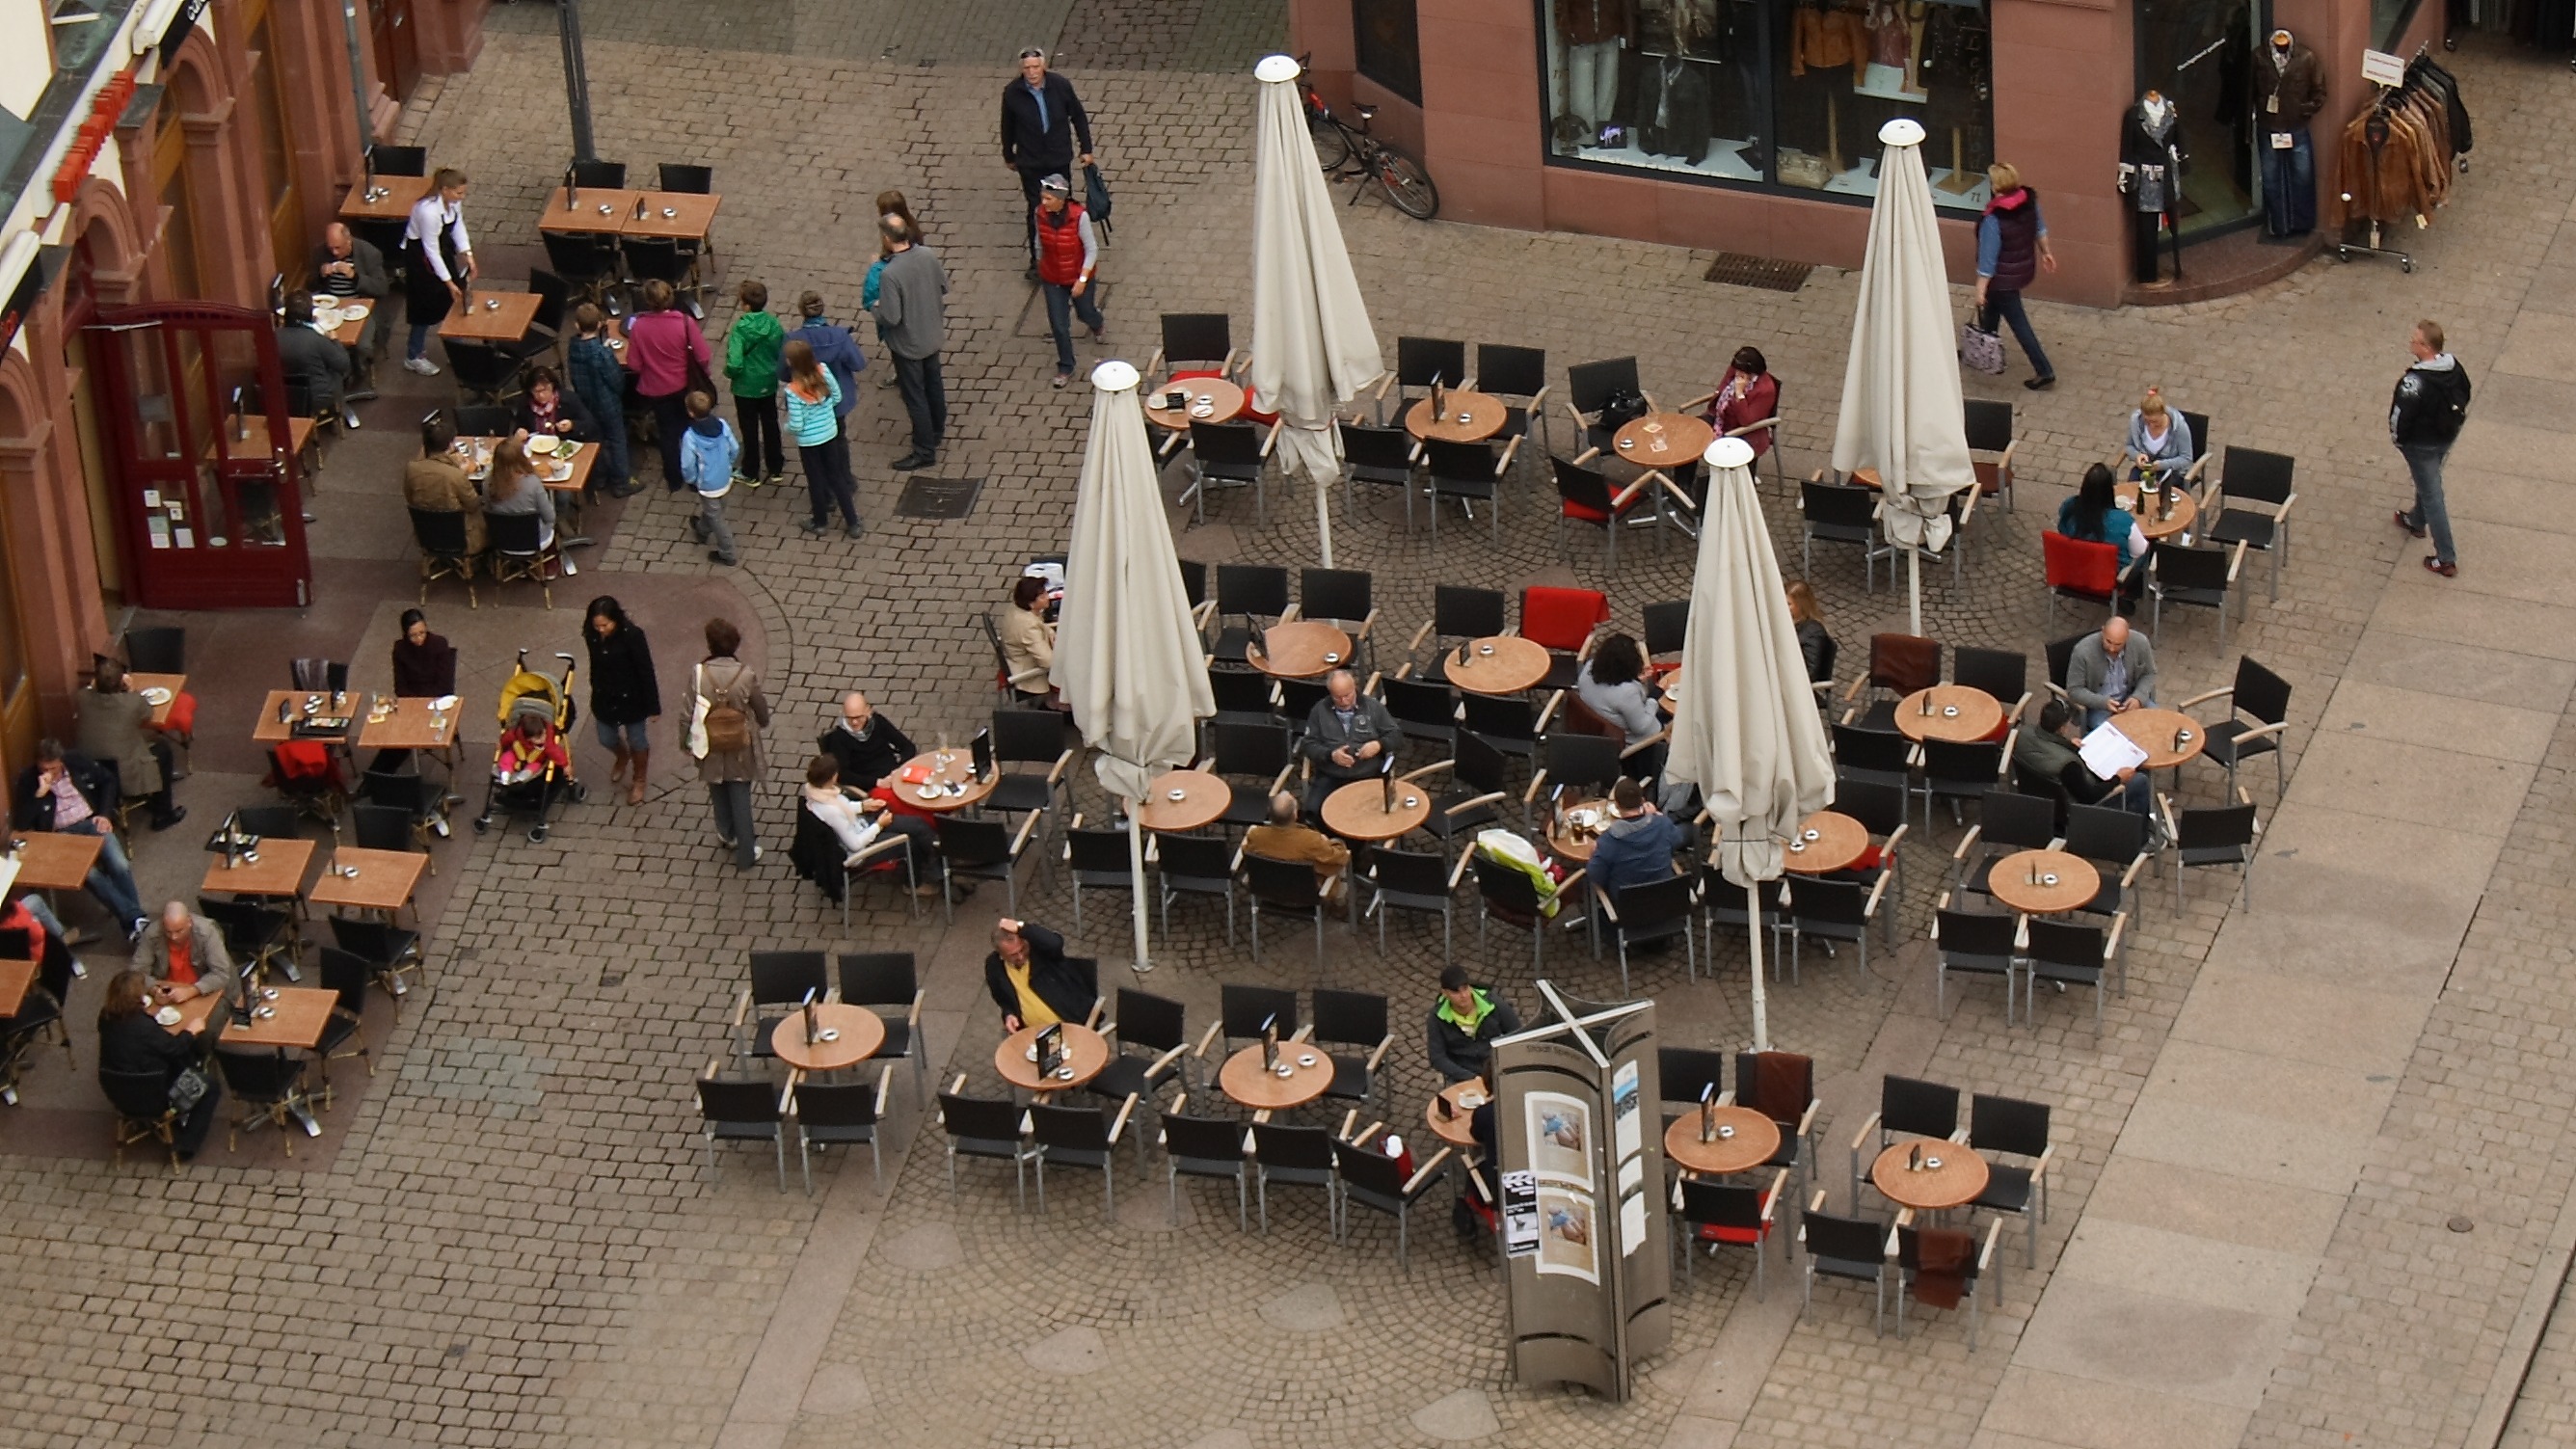
people, view, perspective, city, crowd, small, human, chairs, tiny, top, gastronomy, outside catering, dining tables